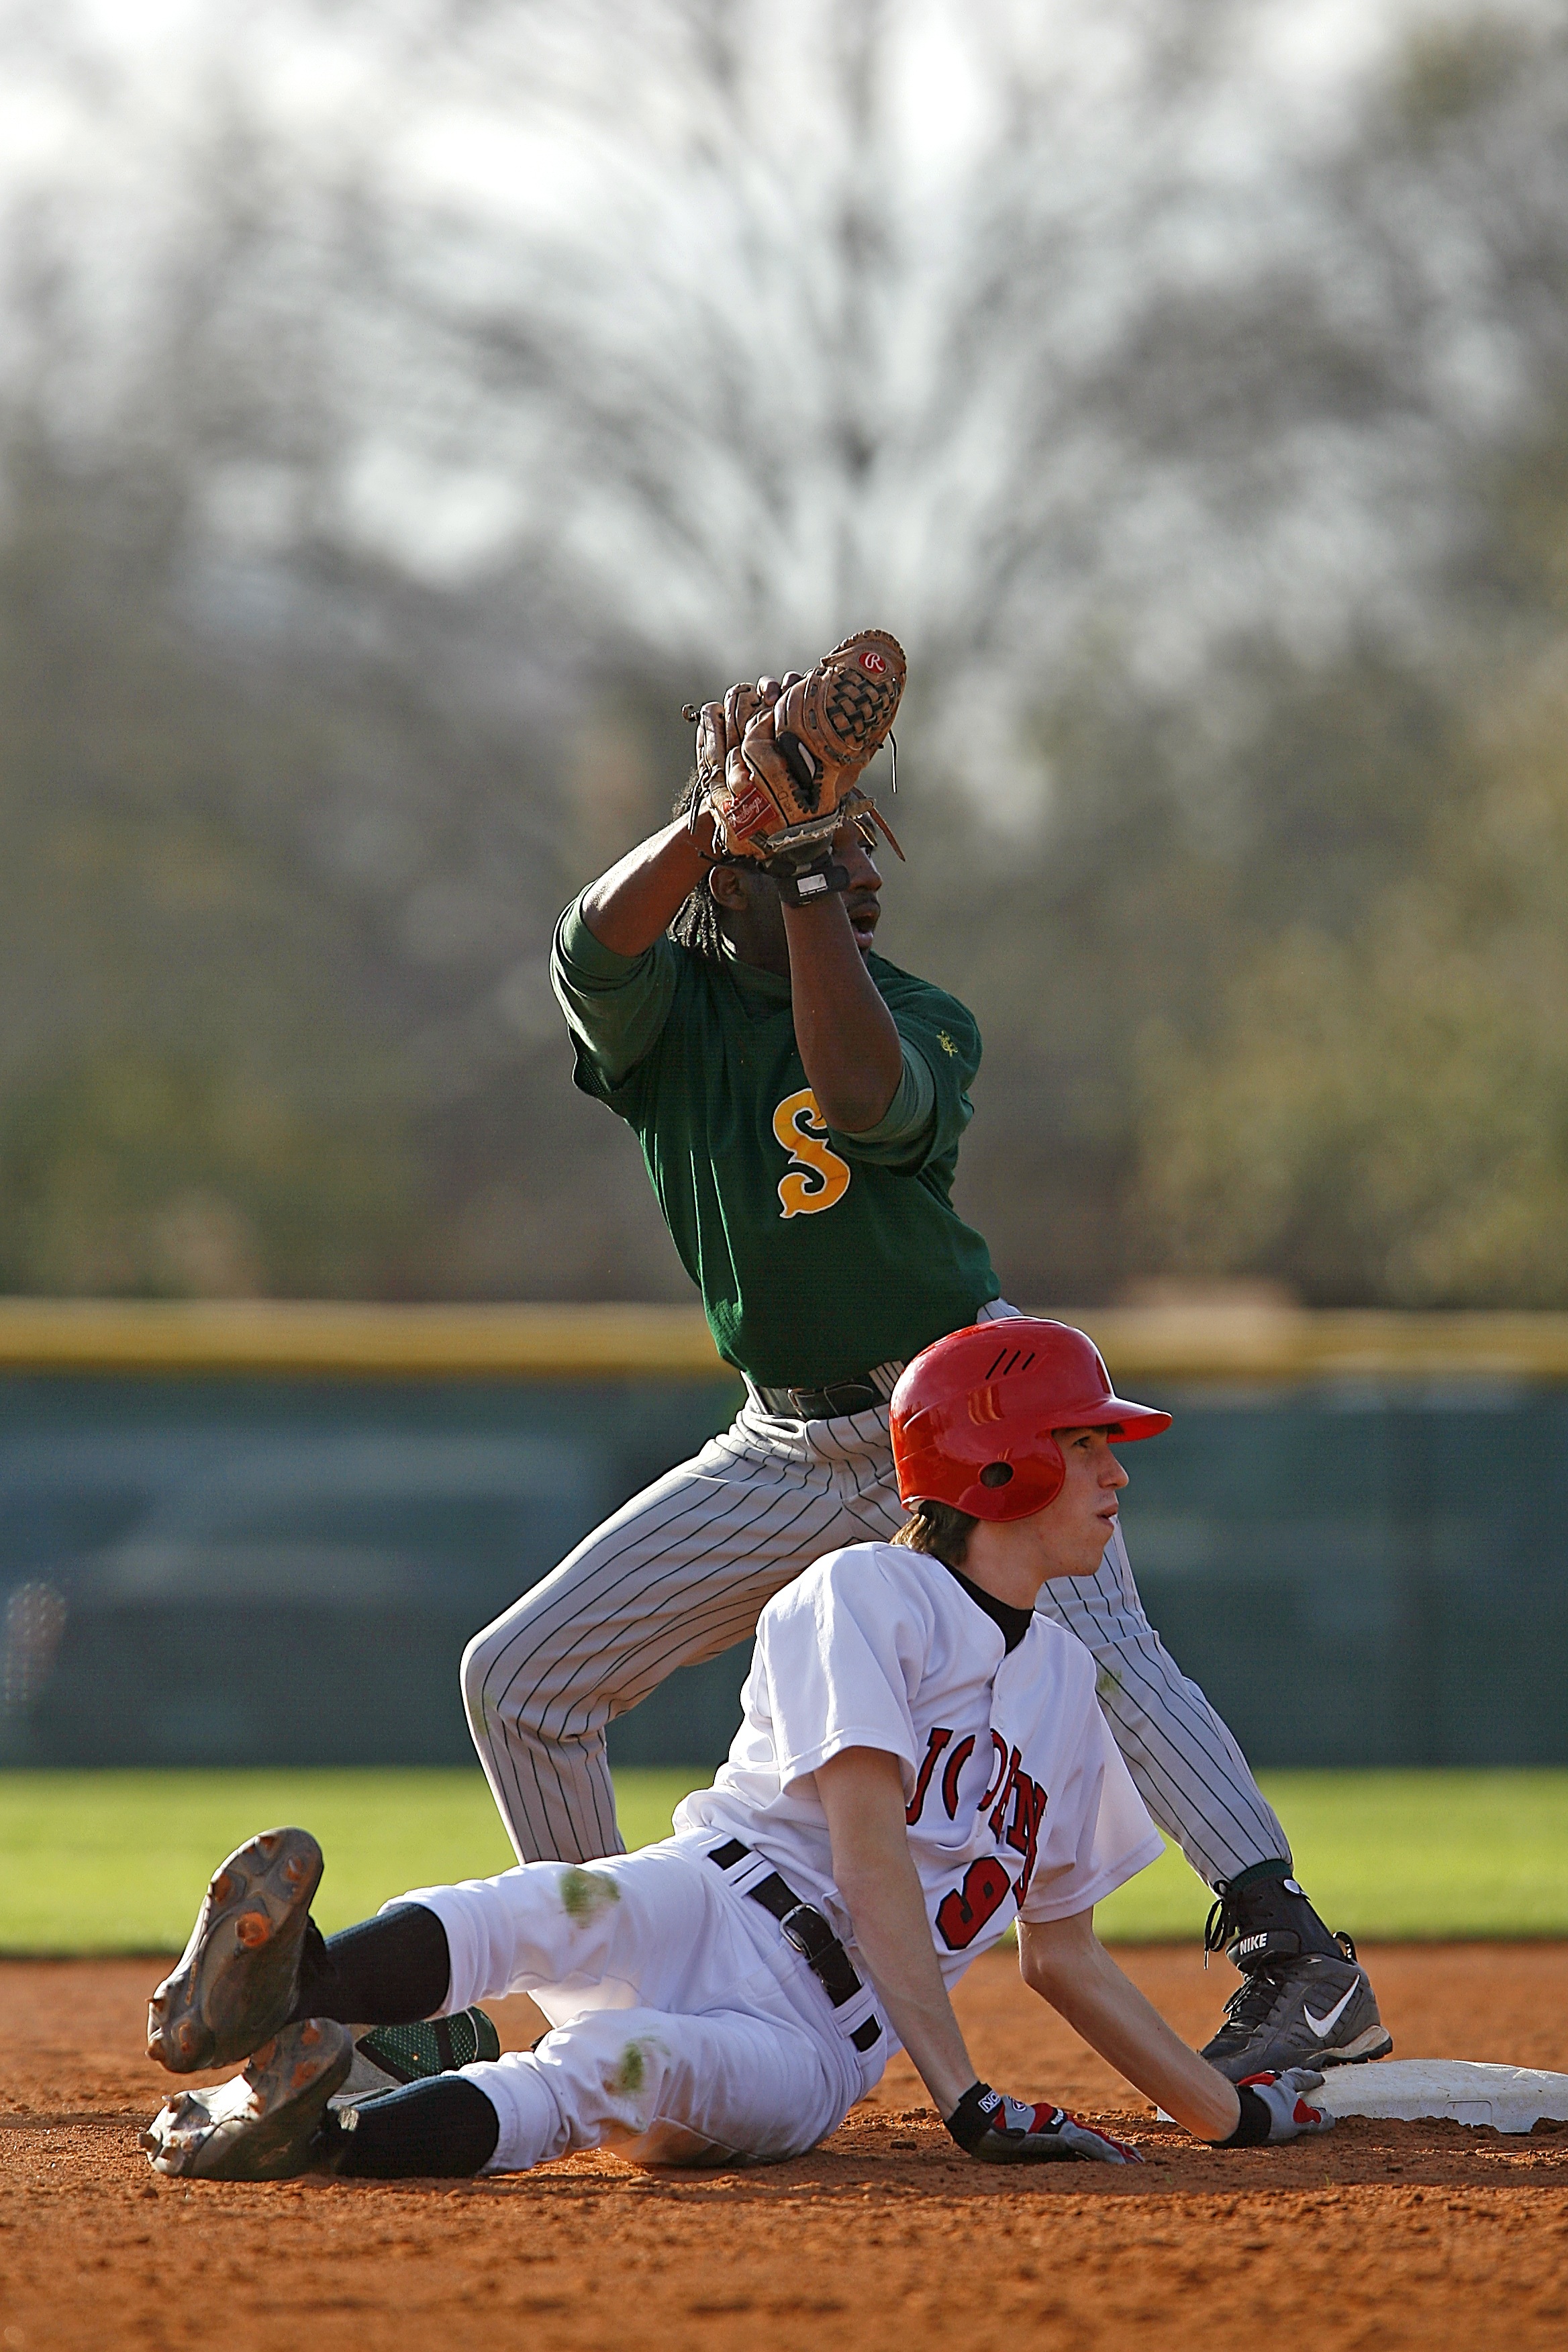
baseball, game, spring, youth, teenager, outdoors, competition, fun, team, sports, baseball diamond, boys, uniform, out, players, athletics, athletes, teens, amateur, softball, infield, ball game, high school, second base, team sport, baseball players, college baseball, bat and ball games, baseball positions